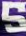
Number: 5